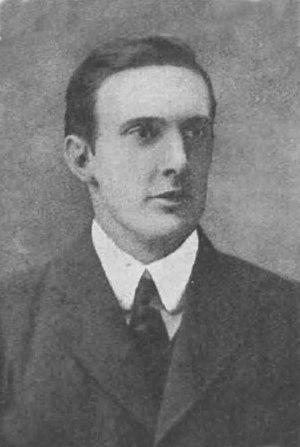
John James Lewis Bonhote est un ornithologue britannique, né en 1875 à Londres et mort en 1922.